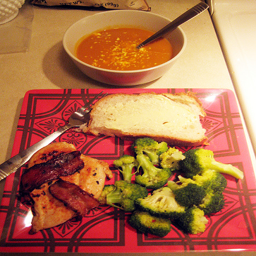
A red place mat topped with a dismantled sandwich.
A plate with some chicken wrapped in bacon and some broccoli with bread and soup.
A bowl of soup, buttered bread, chicken, bacon and broccoli
A meal consisting of almost all food groups.
a plate with bread, meat and broccoli on it next to a bowl of chili